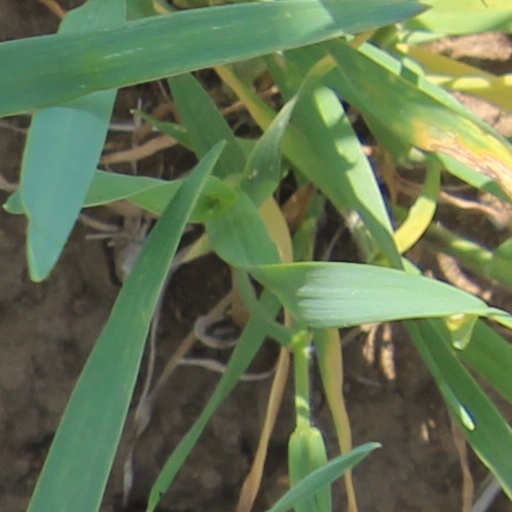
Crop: wheat